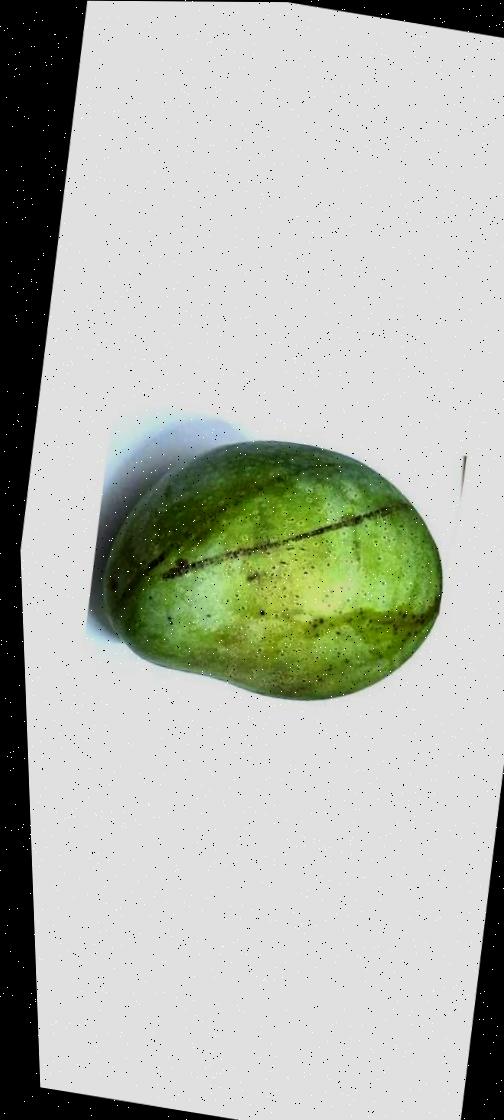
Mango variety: Fazli Classic